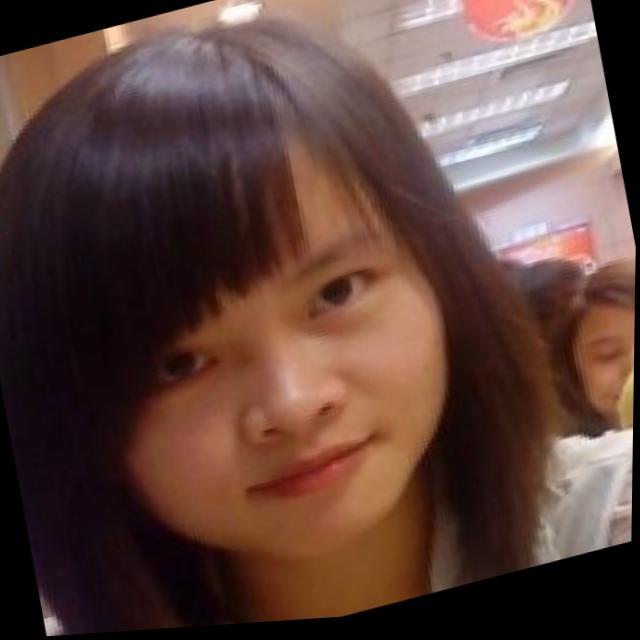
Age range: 21-44